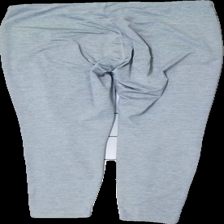
View: back
Type: Tights
Category: Ladies
Brand: Not in the list
Brand text on label: mly sports
Colors: Grey, Black
Material: 82% polyester 18% akryl
Pattern: Other
Cut: Tight
Size: L
Season: All
Price range: 50-100
Recommended usage: Reuse
Description: tränings tights med tryck